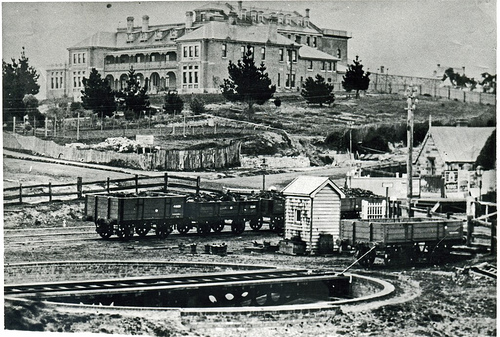
An old fashioned picture of a train yard.

Vintage photograph of train yard and large building.